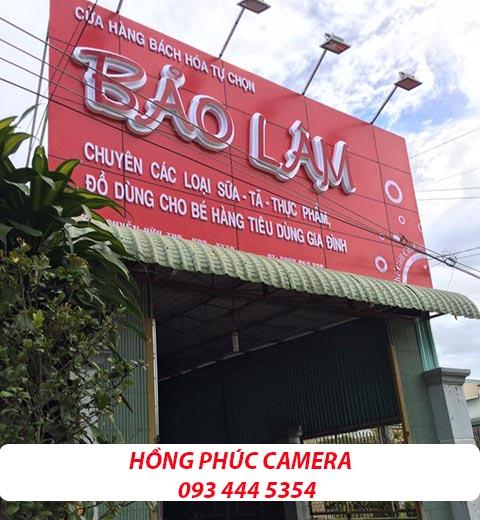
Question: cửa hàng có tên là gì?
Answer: cửa hàng có tên là bảo lâm